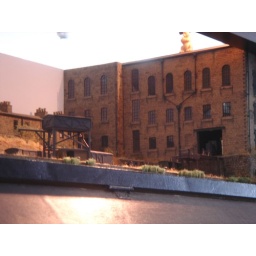
very realistic depiction of an industrial estate (except the plastic cartoon dog over the building :)  )